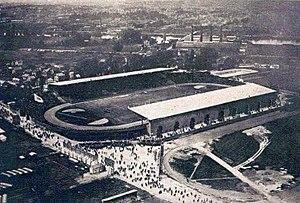
Le stade de Colombes le jour de la finale de football aux JO de 1924.
Le tournoi de football aux Jeux olympiques d'été de 1924 s'est déroulé du 25 mai au 9 juin 1924. Les matchs se jouent notamment au Stade Pershing à Paris.